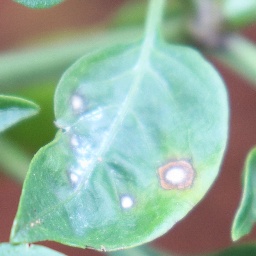
Label: cercospora